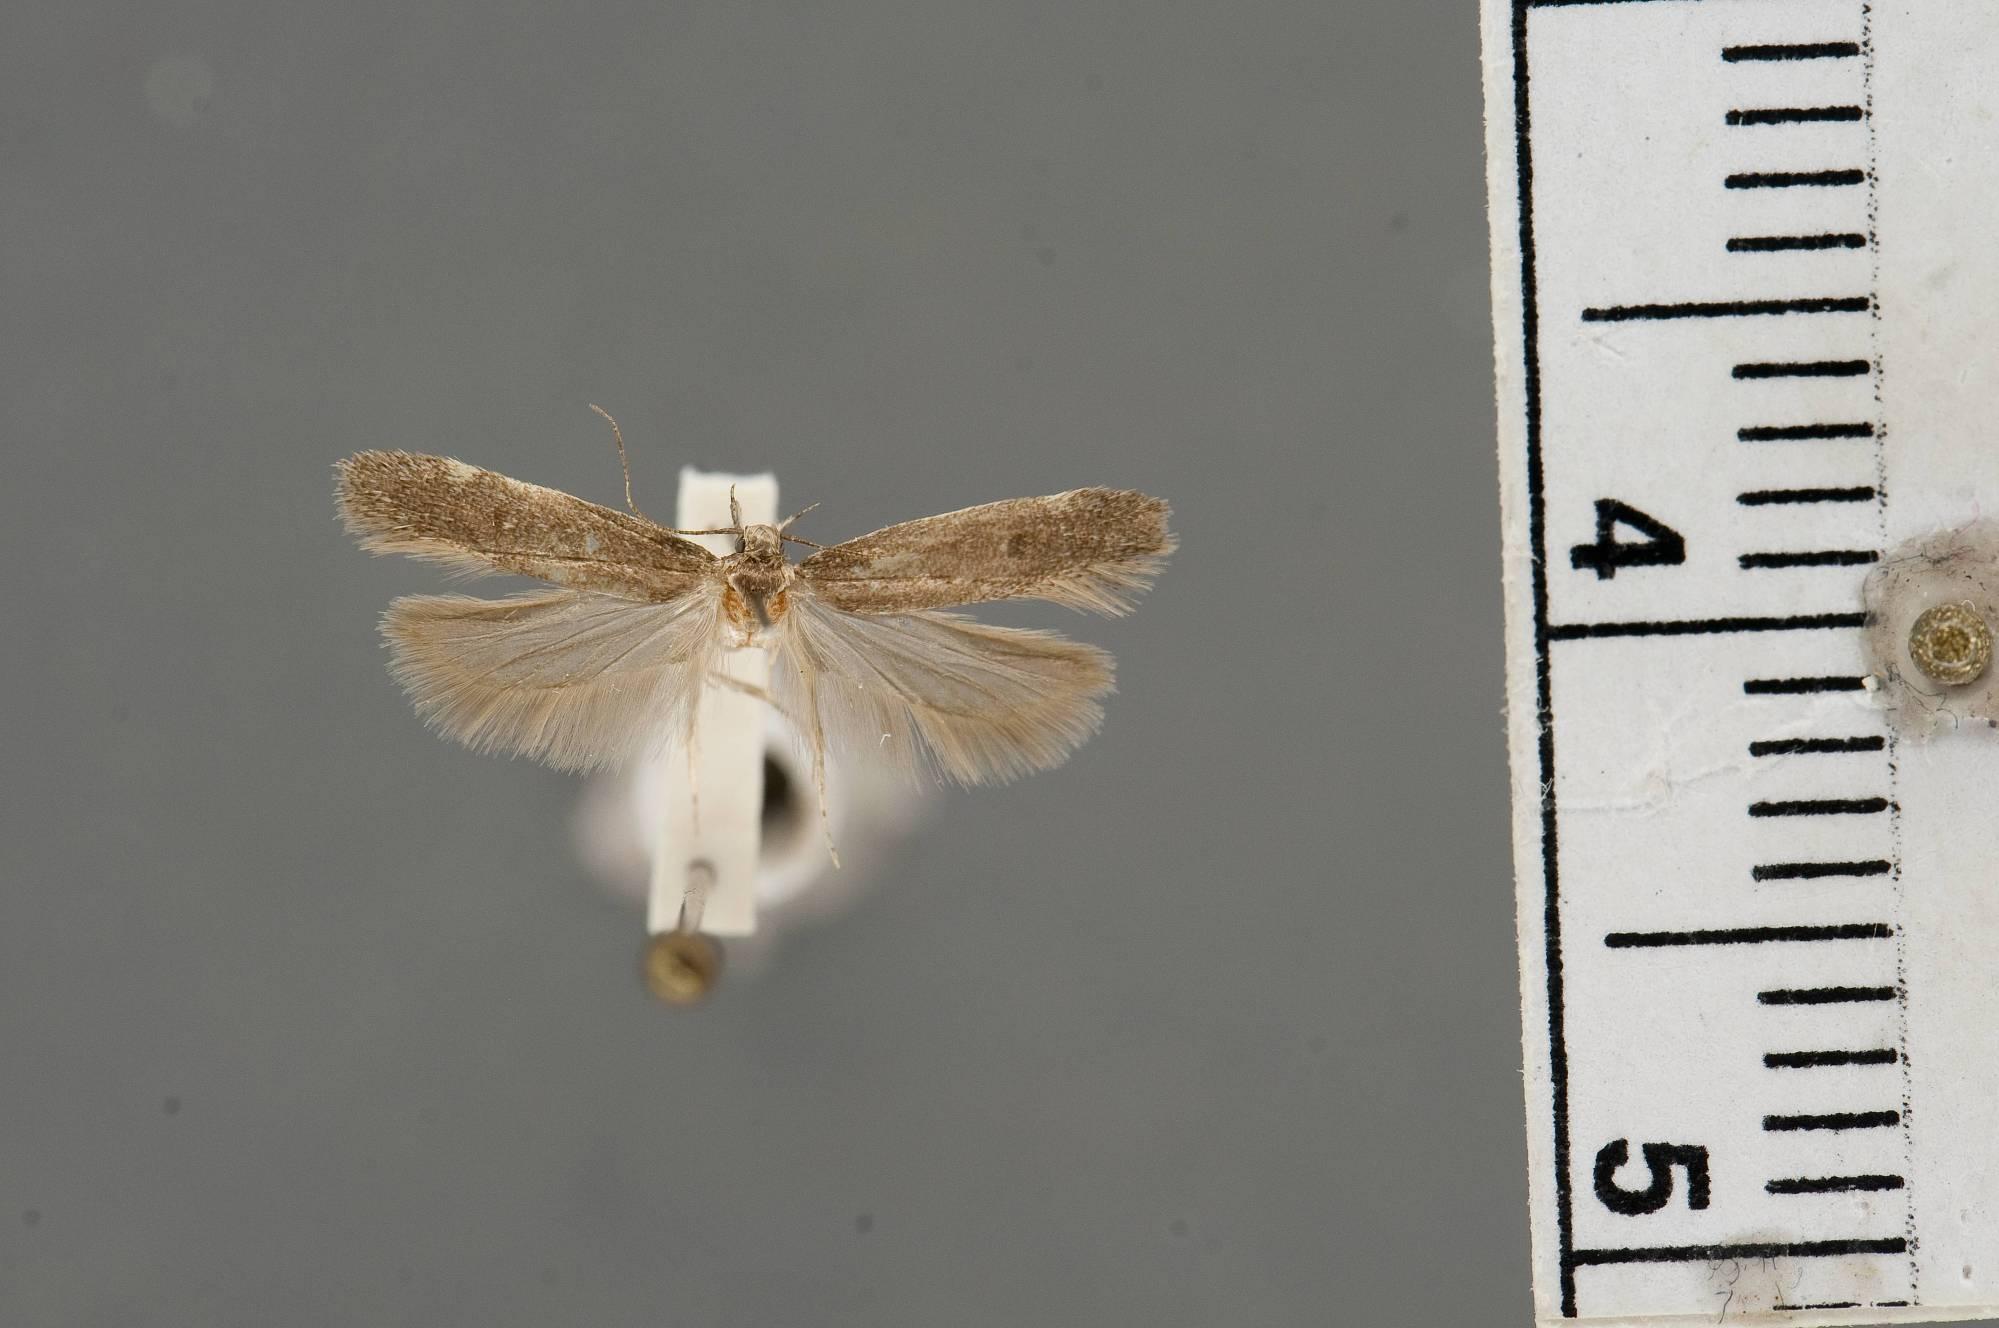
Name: Chionodes stator
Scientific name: Chionodes stator Hodges, 1999
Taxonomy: Animalia, Arthropoda, Insecta, Lepidoptera, Glossata, Gelechiidae, Gelechiinae
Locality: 2.5 miles west of Fort Simcoe, Yakima, Washington, United States
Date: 31 Jul 1962